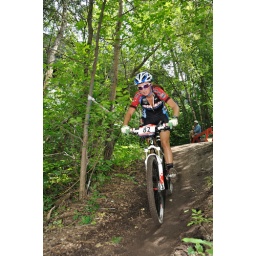
From the Edmonton Canada Cup mountain bike race, July 11th, 2010 in Edmonton, Alberta, Canada.